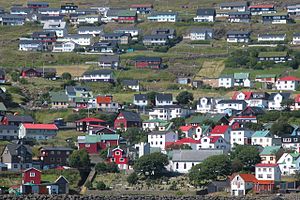
Vestmanna
Vestmanna
Vestmanna eller Vestmannahavn er en bygd på det nordvestlige Streymoy på Færøerne.